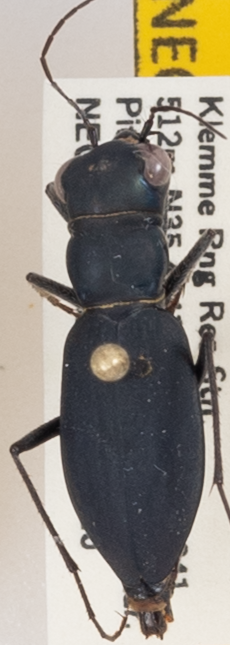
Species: Dromochorus belfragei
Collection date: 2019-07-10
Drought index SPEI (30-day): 0.262
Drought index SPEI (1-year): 2.09
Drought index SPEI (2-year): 1.69